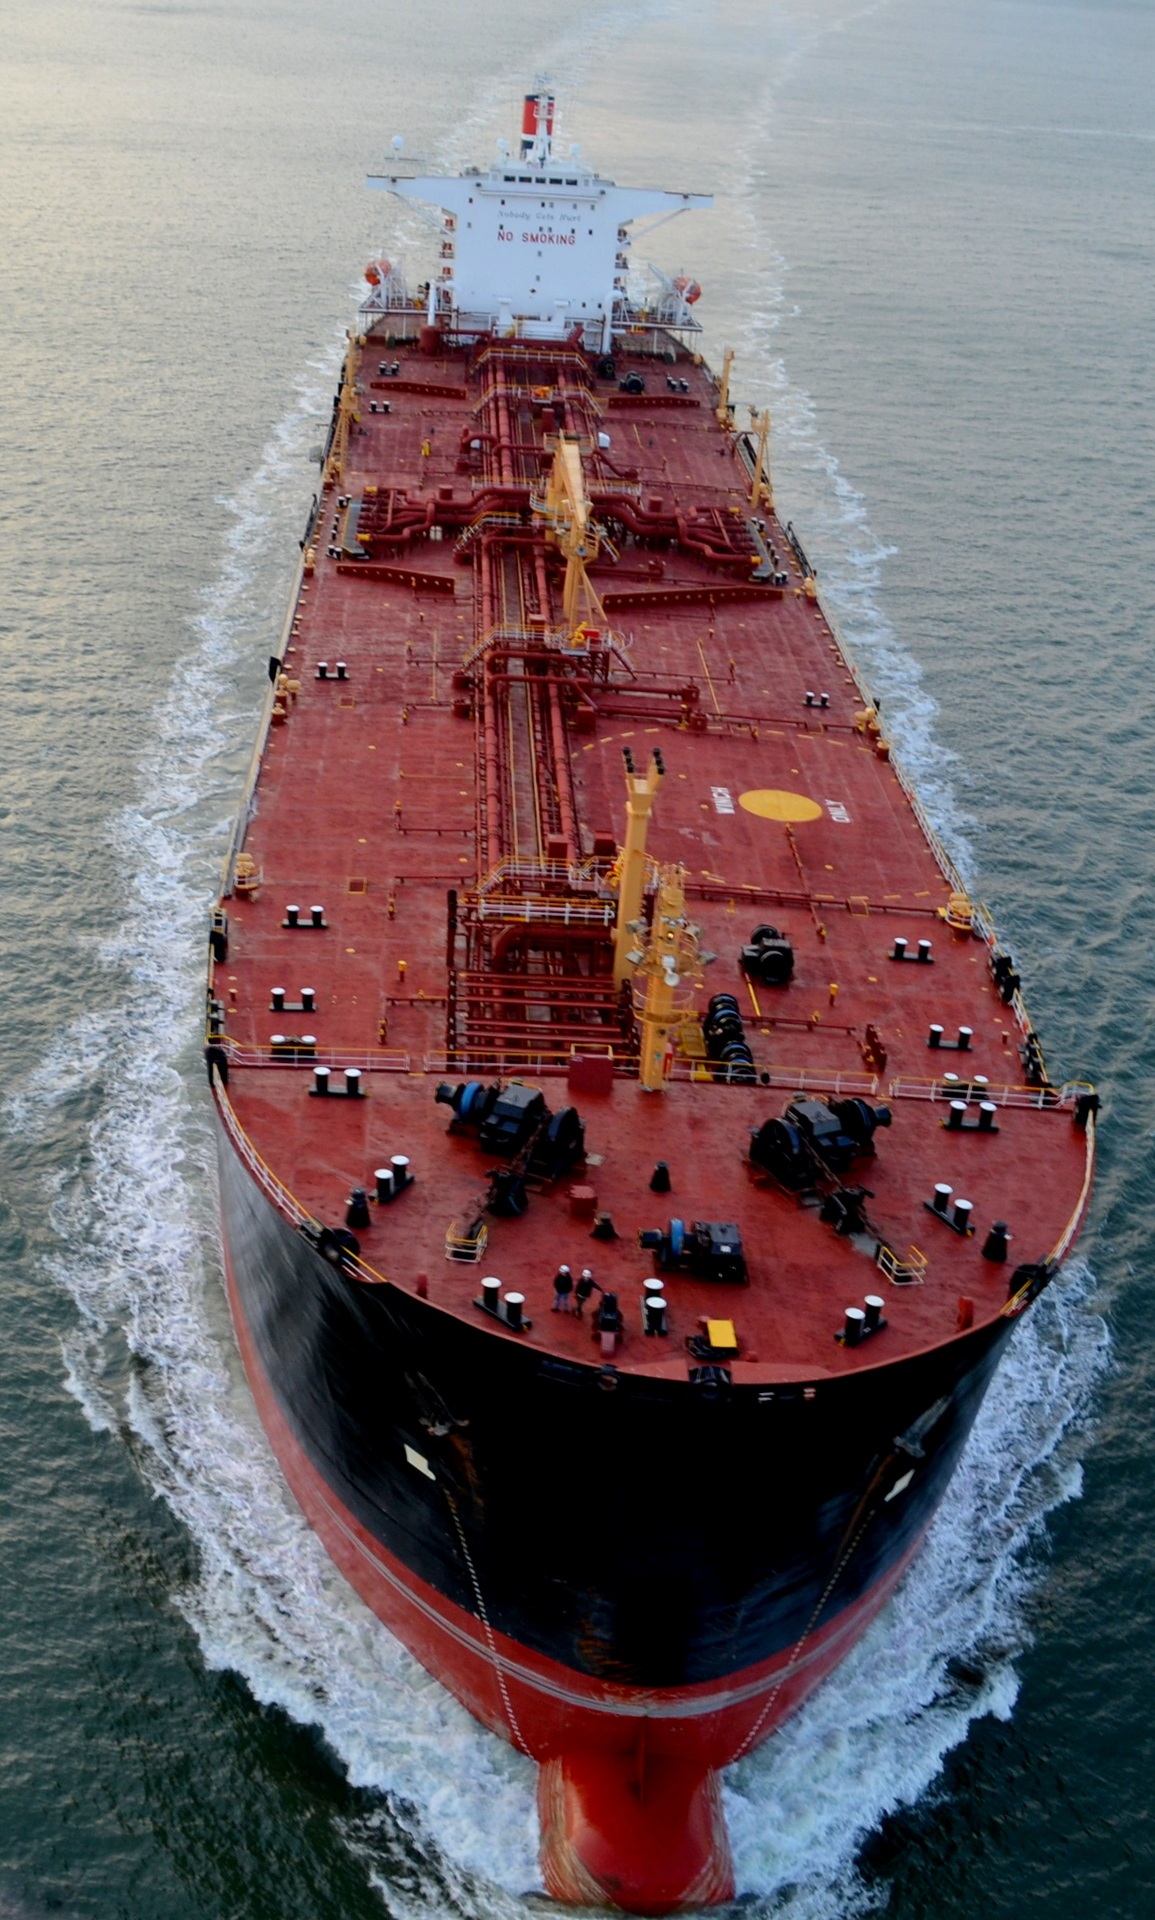
sea, water, wave, ship, tanker, red, vehicle, usa, cargo ship, waterway, channel, shipping, tugboat, watercraft, container ship, evening light, freight transport, ocean liner, transport ship, oil tanker, tank ship, bulk carrier, floating production storage and offloading, anchor handling tug supply vessel, platform supply vessel